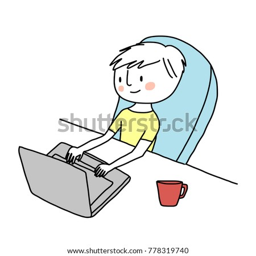
cute little boy using laptop with a mug of hot chocolate on his desk .